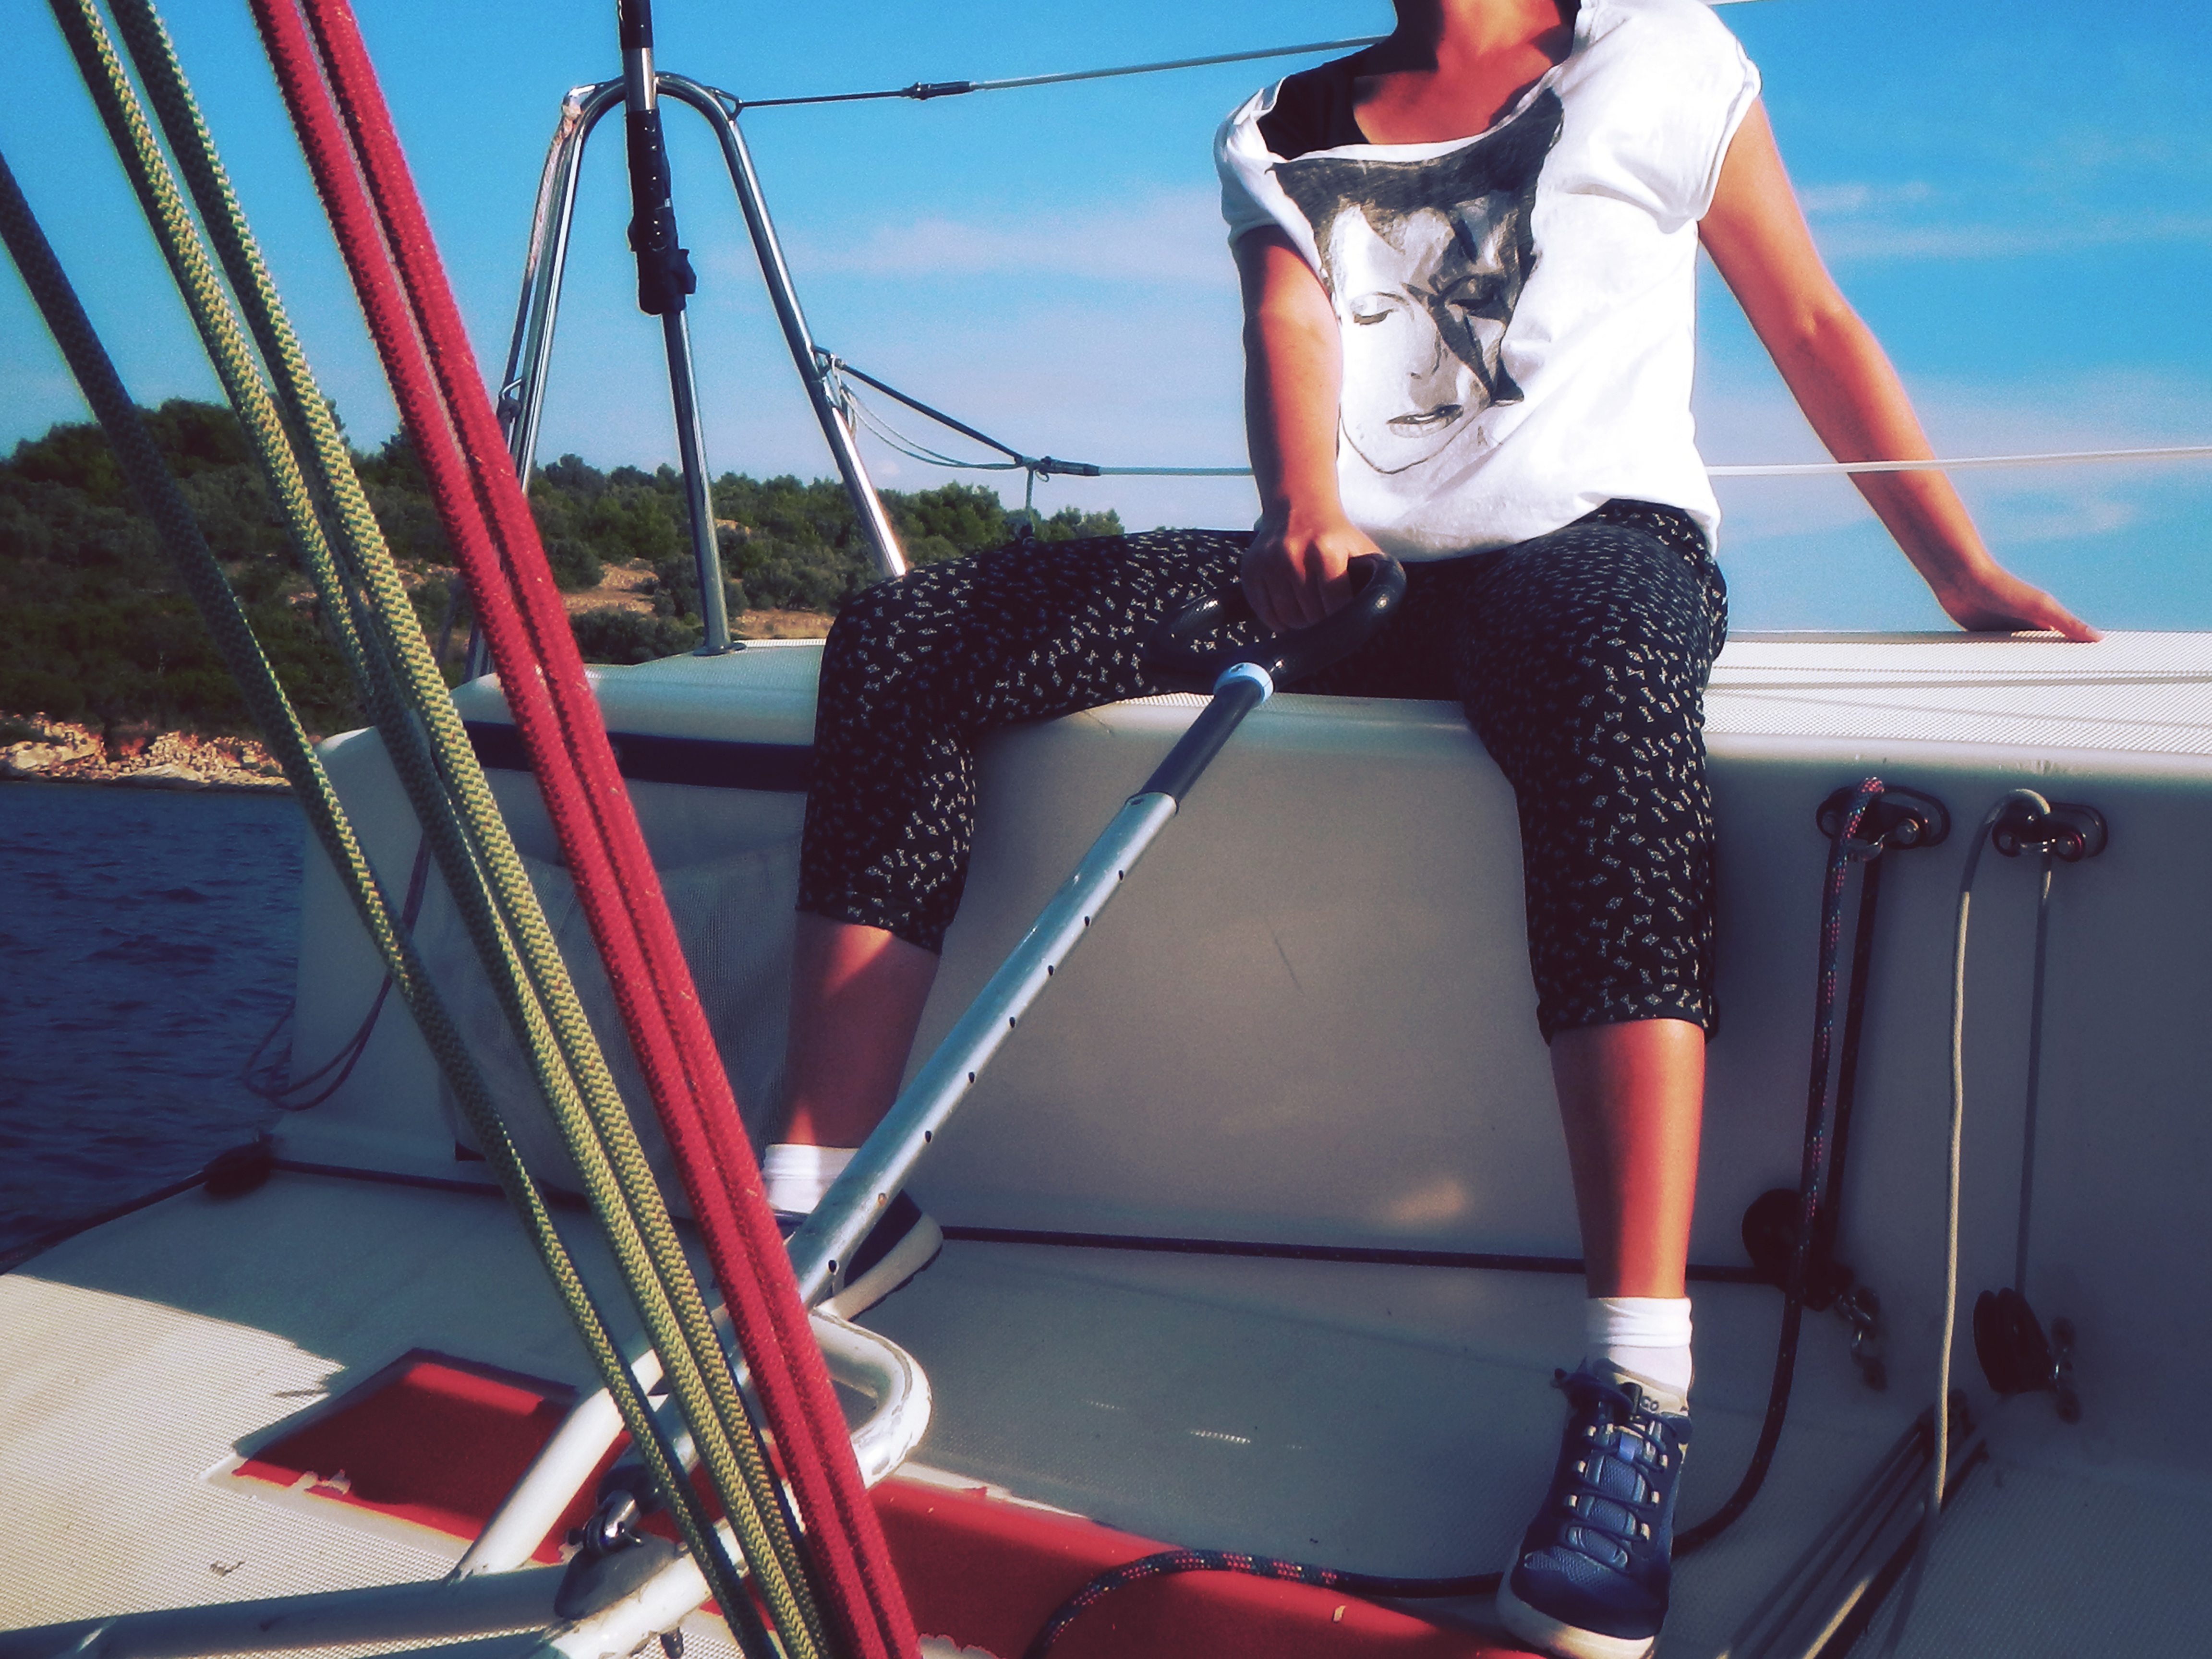
boat, vehicle, mast, sailing, boating, sail, watercraft